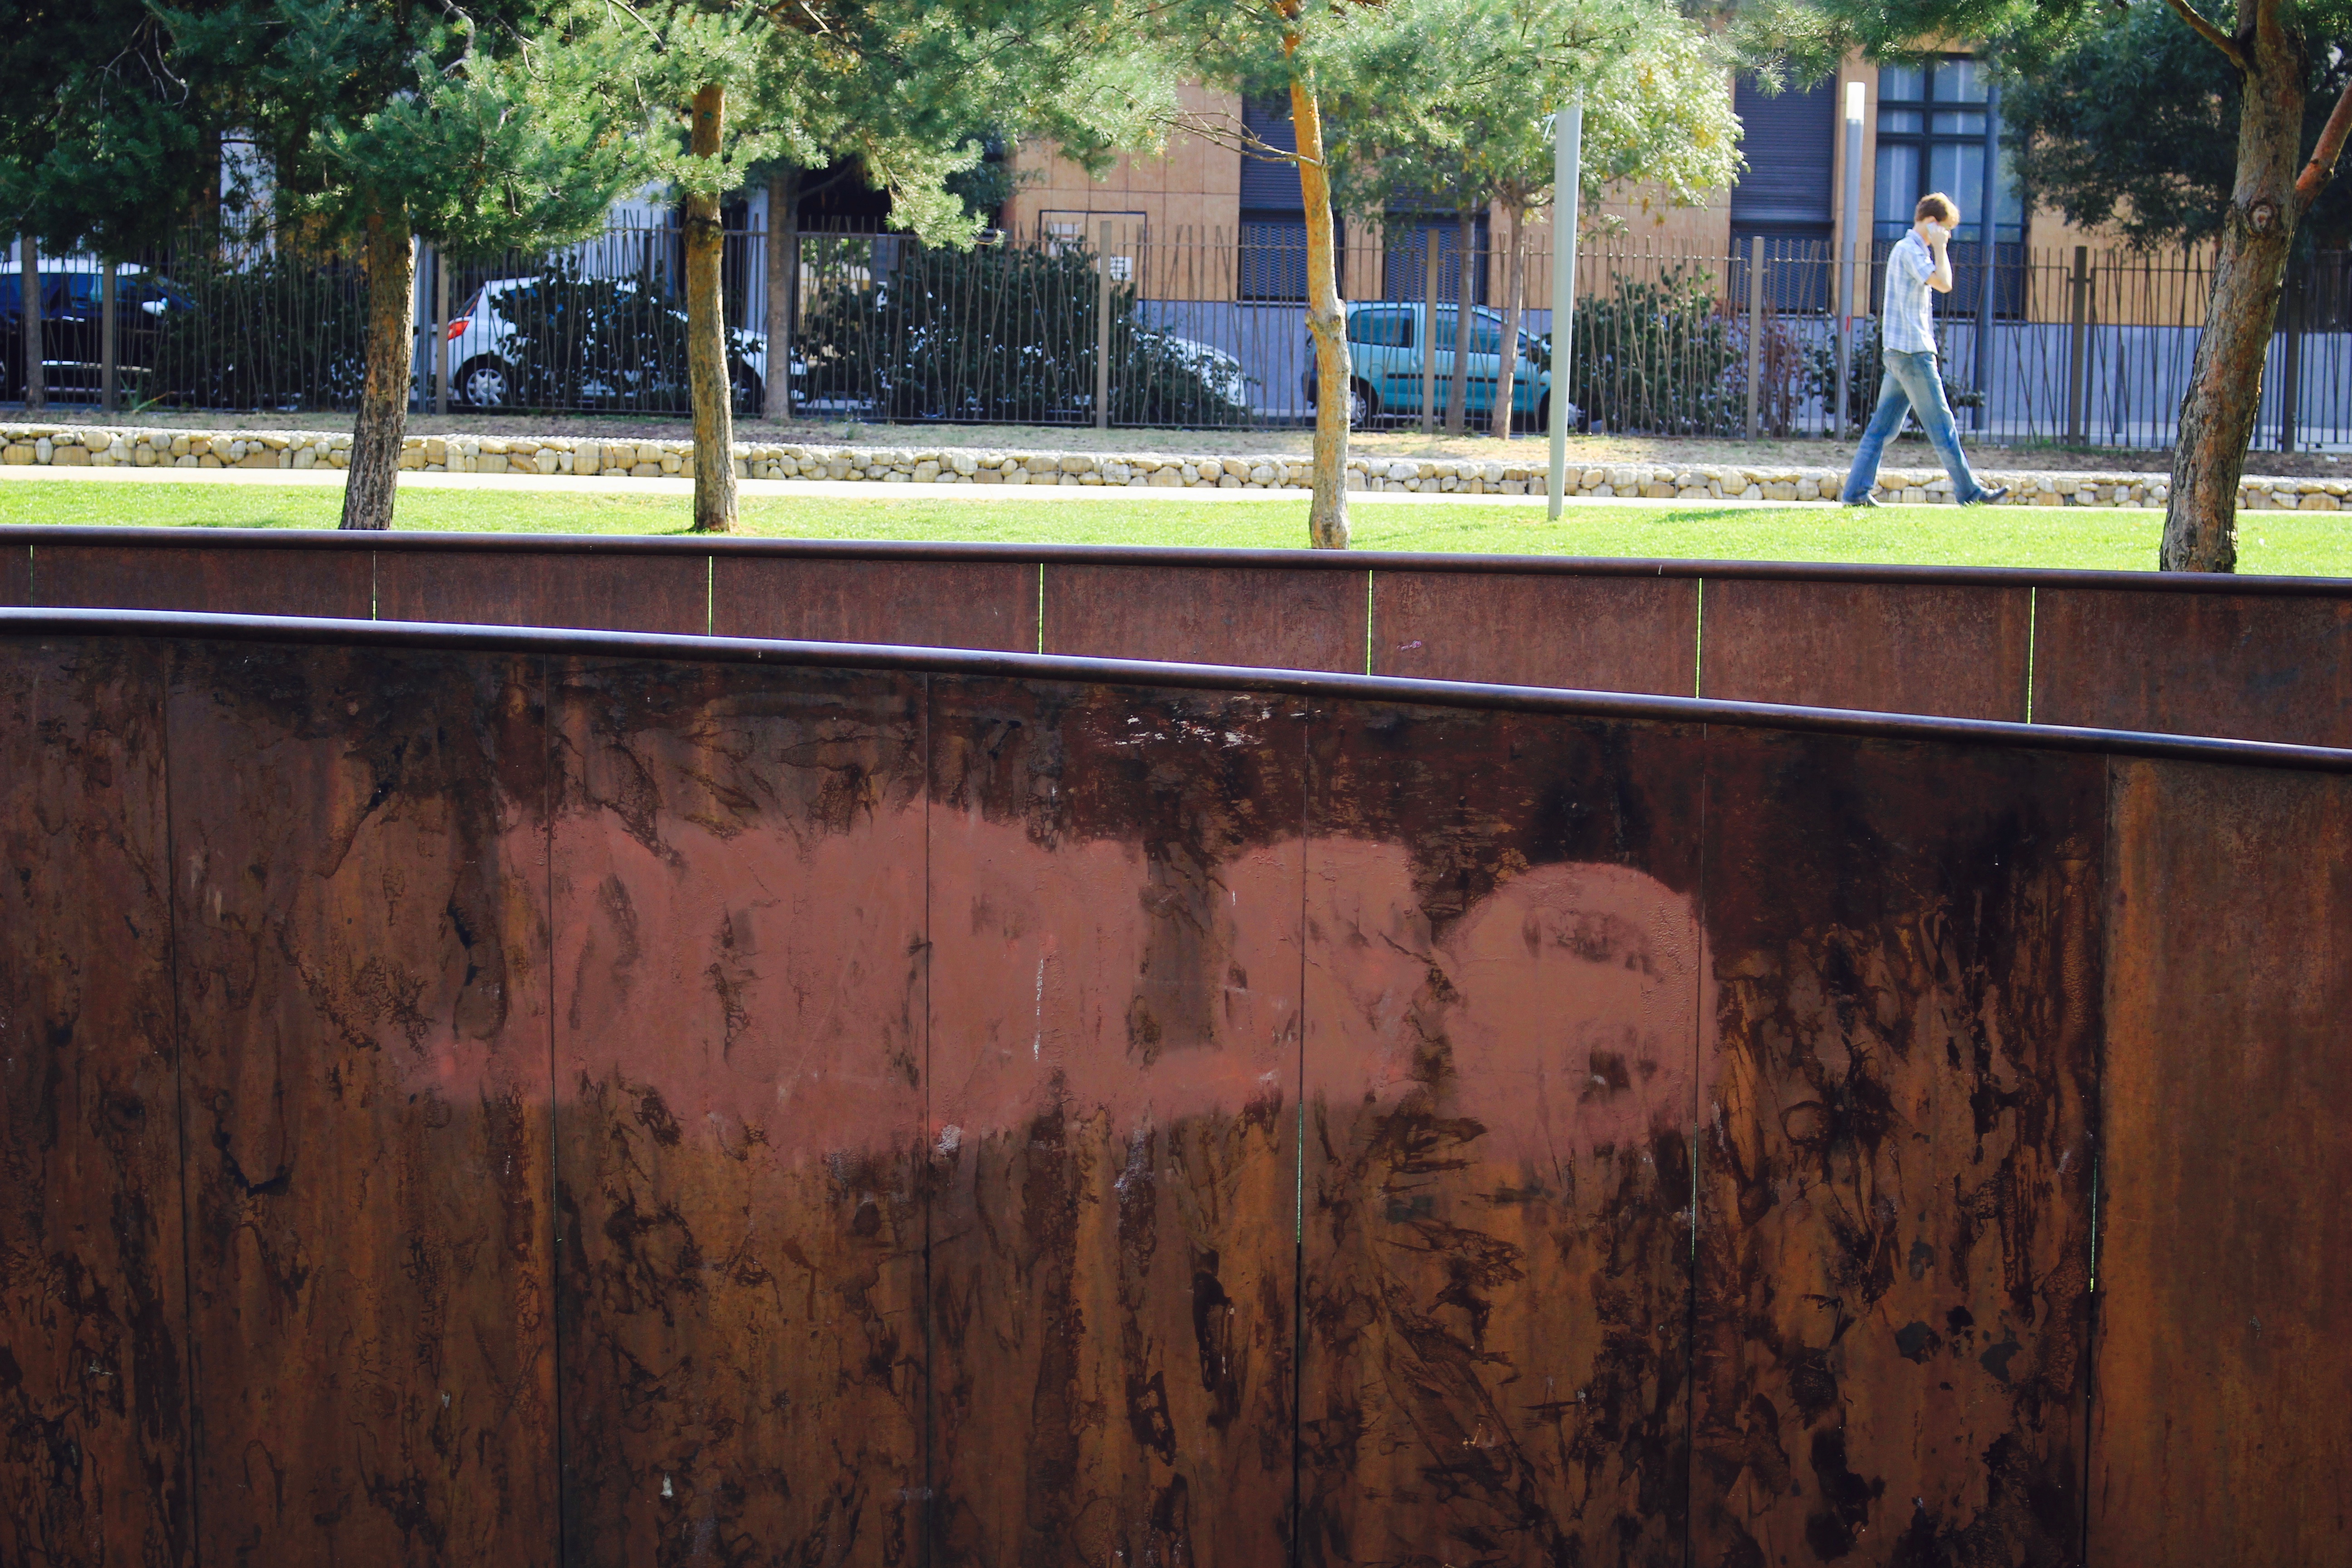
wood, wall, waterway